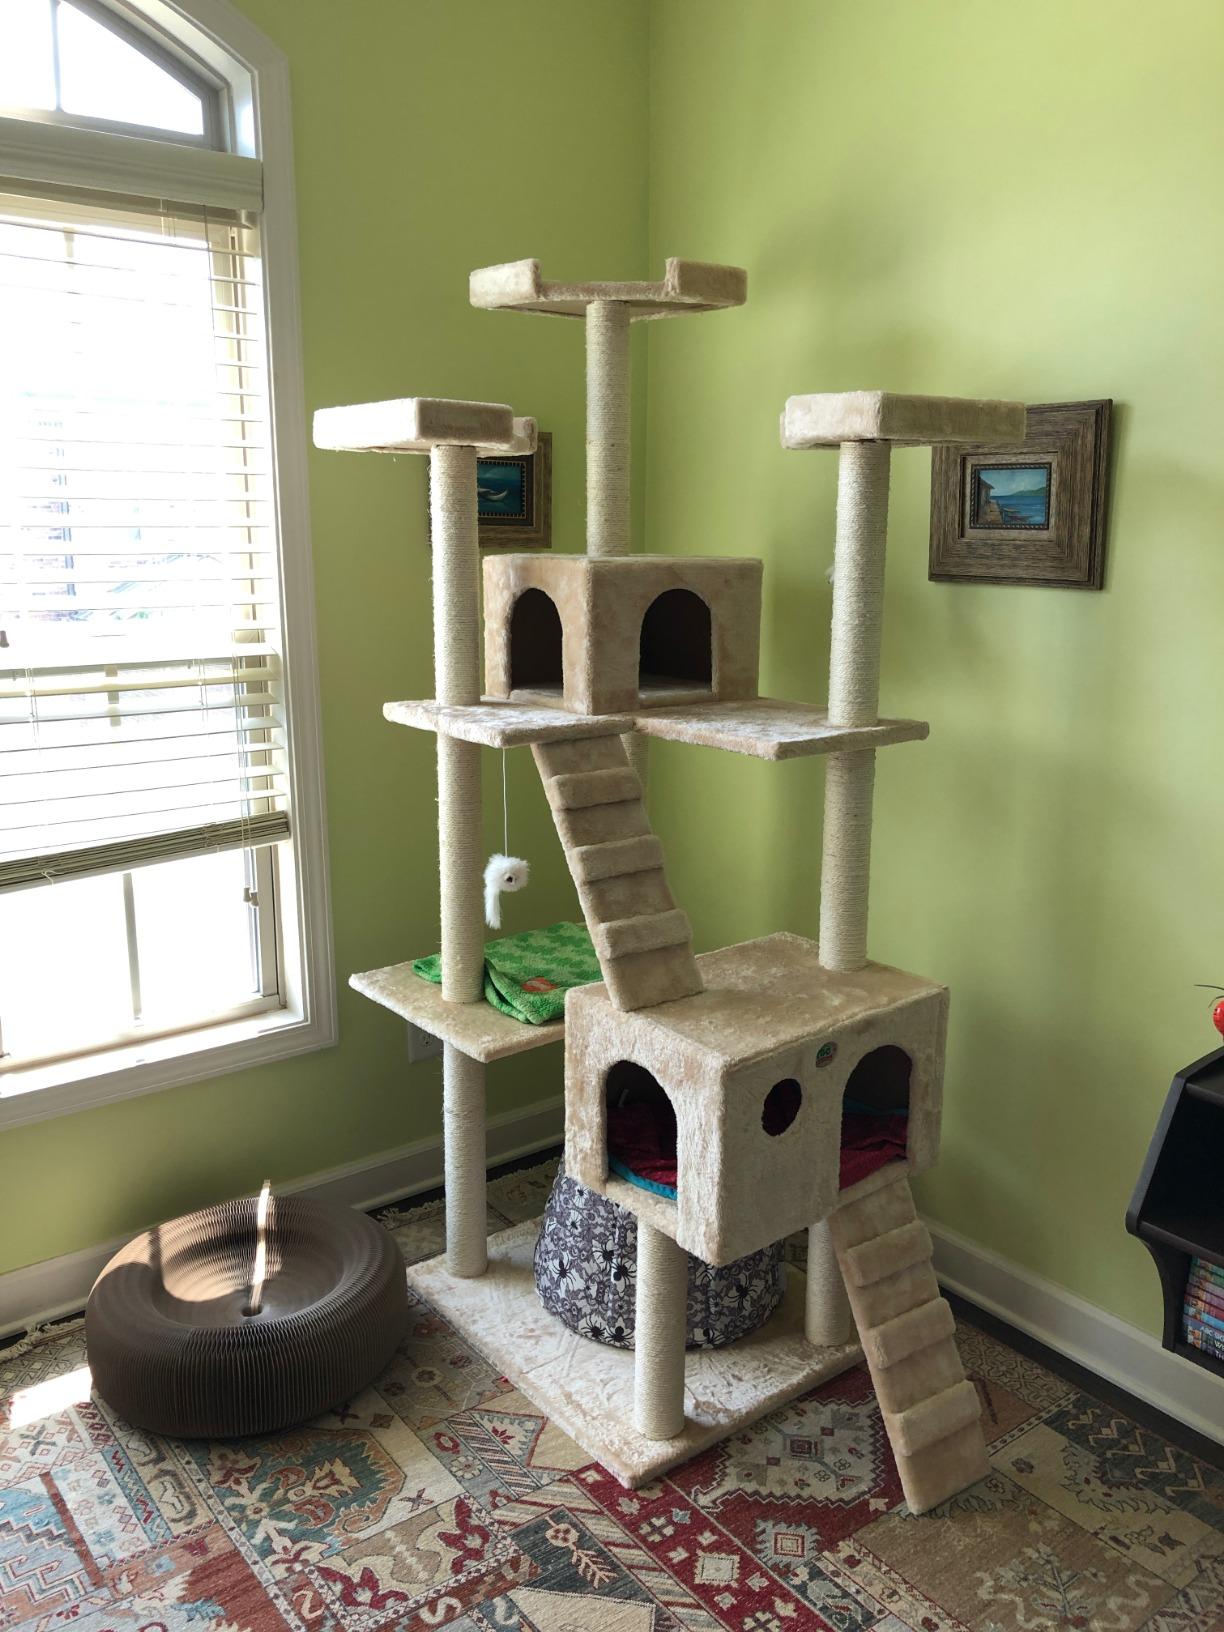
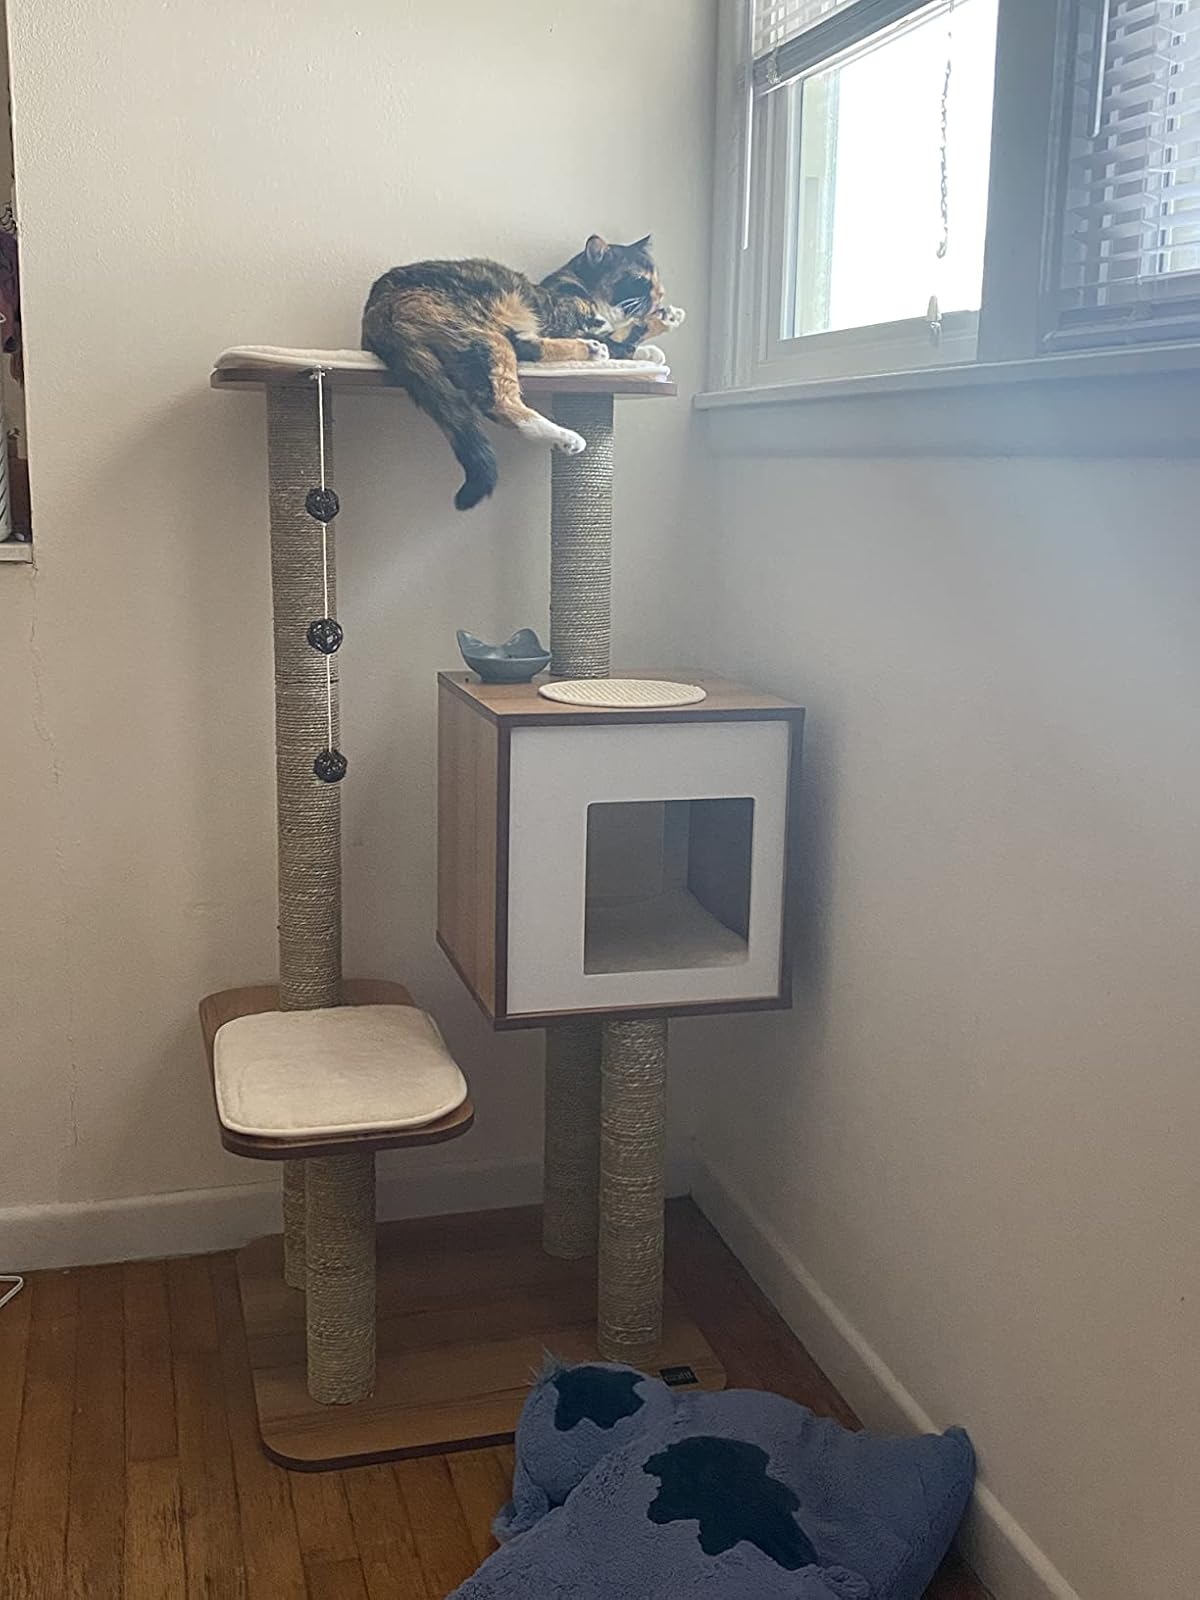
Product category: items_cat tree
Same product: no